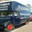
Label: truck